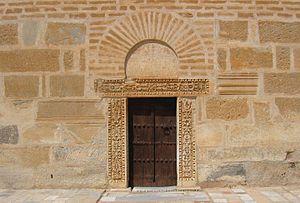
Vue de la porte du minaret de la Grande Mosquée de Kairouan, en Tunisie
La Grande Mosquée de Kairouan, également appelée mosquée Oqba Ibn Nafi en souvenir de son fondateur Oqba Ibn Nafi, est l'une des principales mosquées de Tunisie située à Kairouan. Historiquement première métropole musulmane du Maghreb, Kairouan, dont l'apogée sur les plans politique et intellectuel se situe au IXᵉ siècle, est réputée comme étant le centre spirituel et religieux de la Tunisie ; elle est aussi parfois considérée comme la quatrième ville sainte de l'islam sunnite.